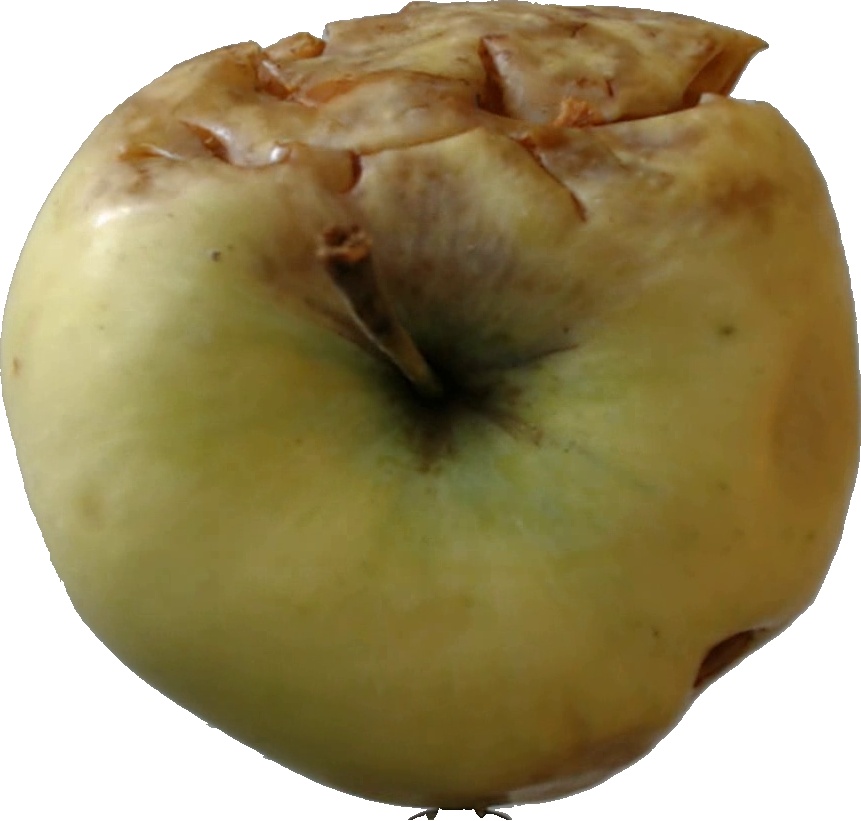
Label: apple_hit_1